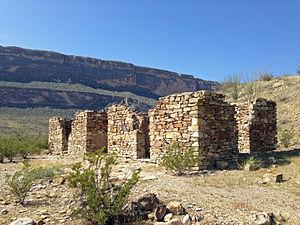
Le Rancho Estelle est un ranch américain situé dans le comté de Brewster, au Texas. Protégé au sein du parc national de Big Bend, il est inscrit au Registre national des lieux historiques depuis le 3 septembre 1974.